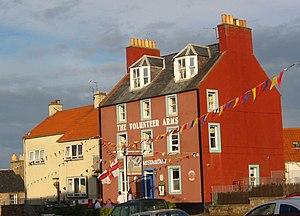
Dunbar est une ville de la côte sud-est de l'Écosse, dans le council area de l'East Lothian.